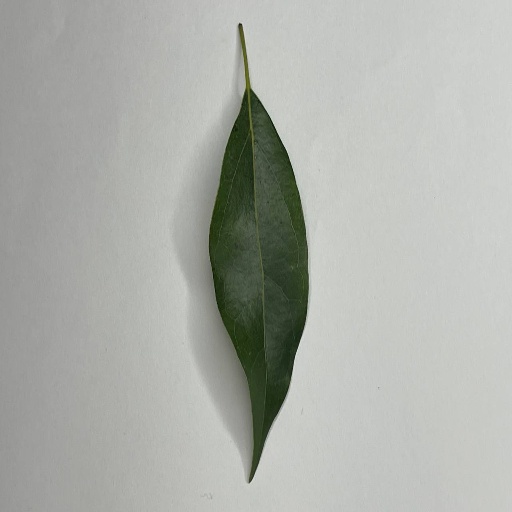
Species: Camphor
Leaf condition: Healthy Leaf